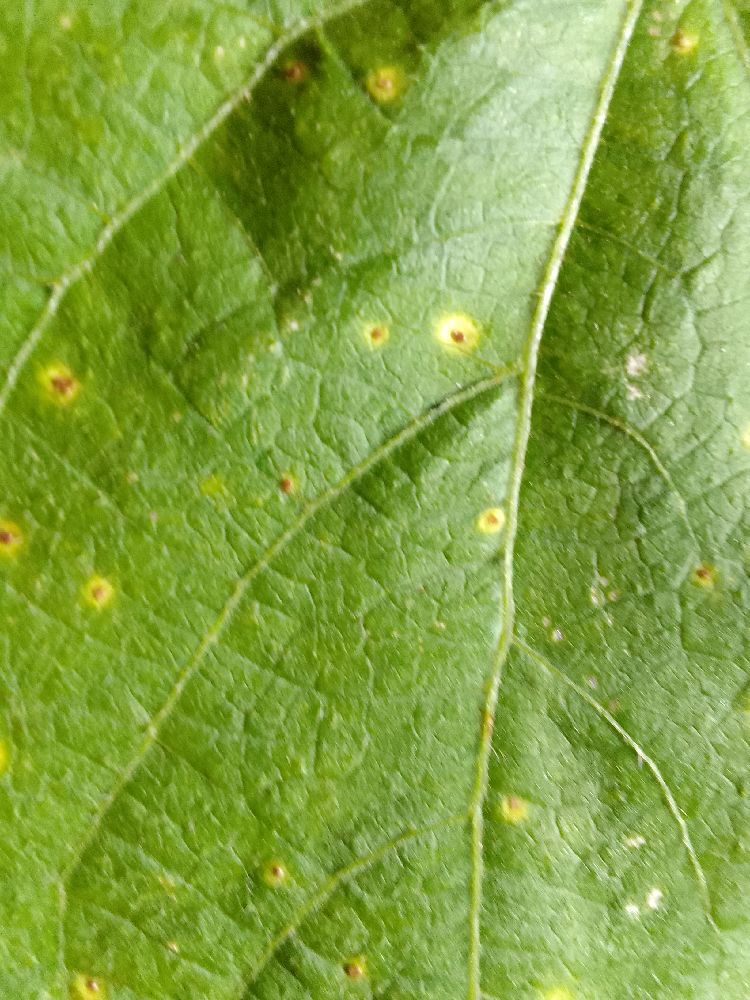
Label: rust